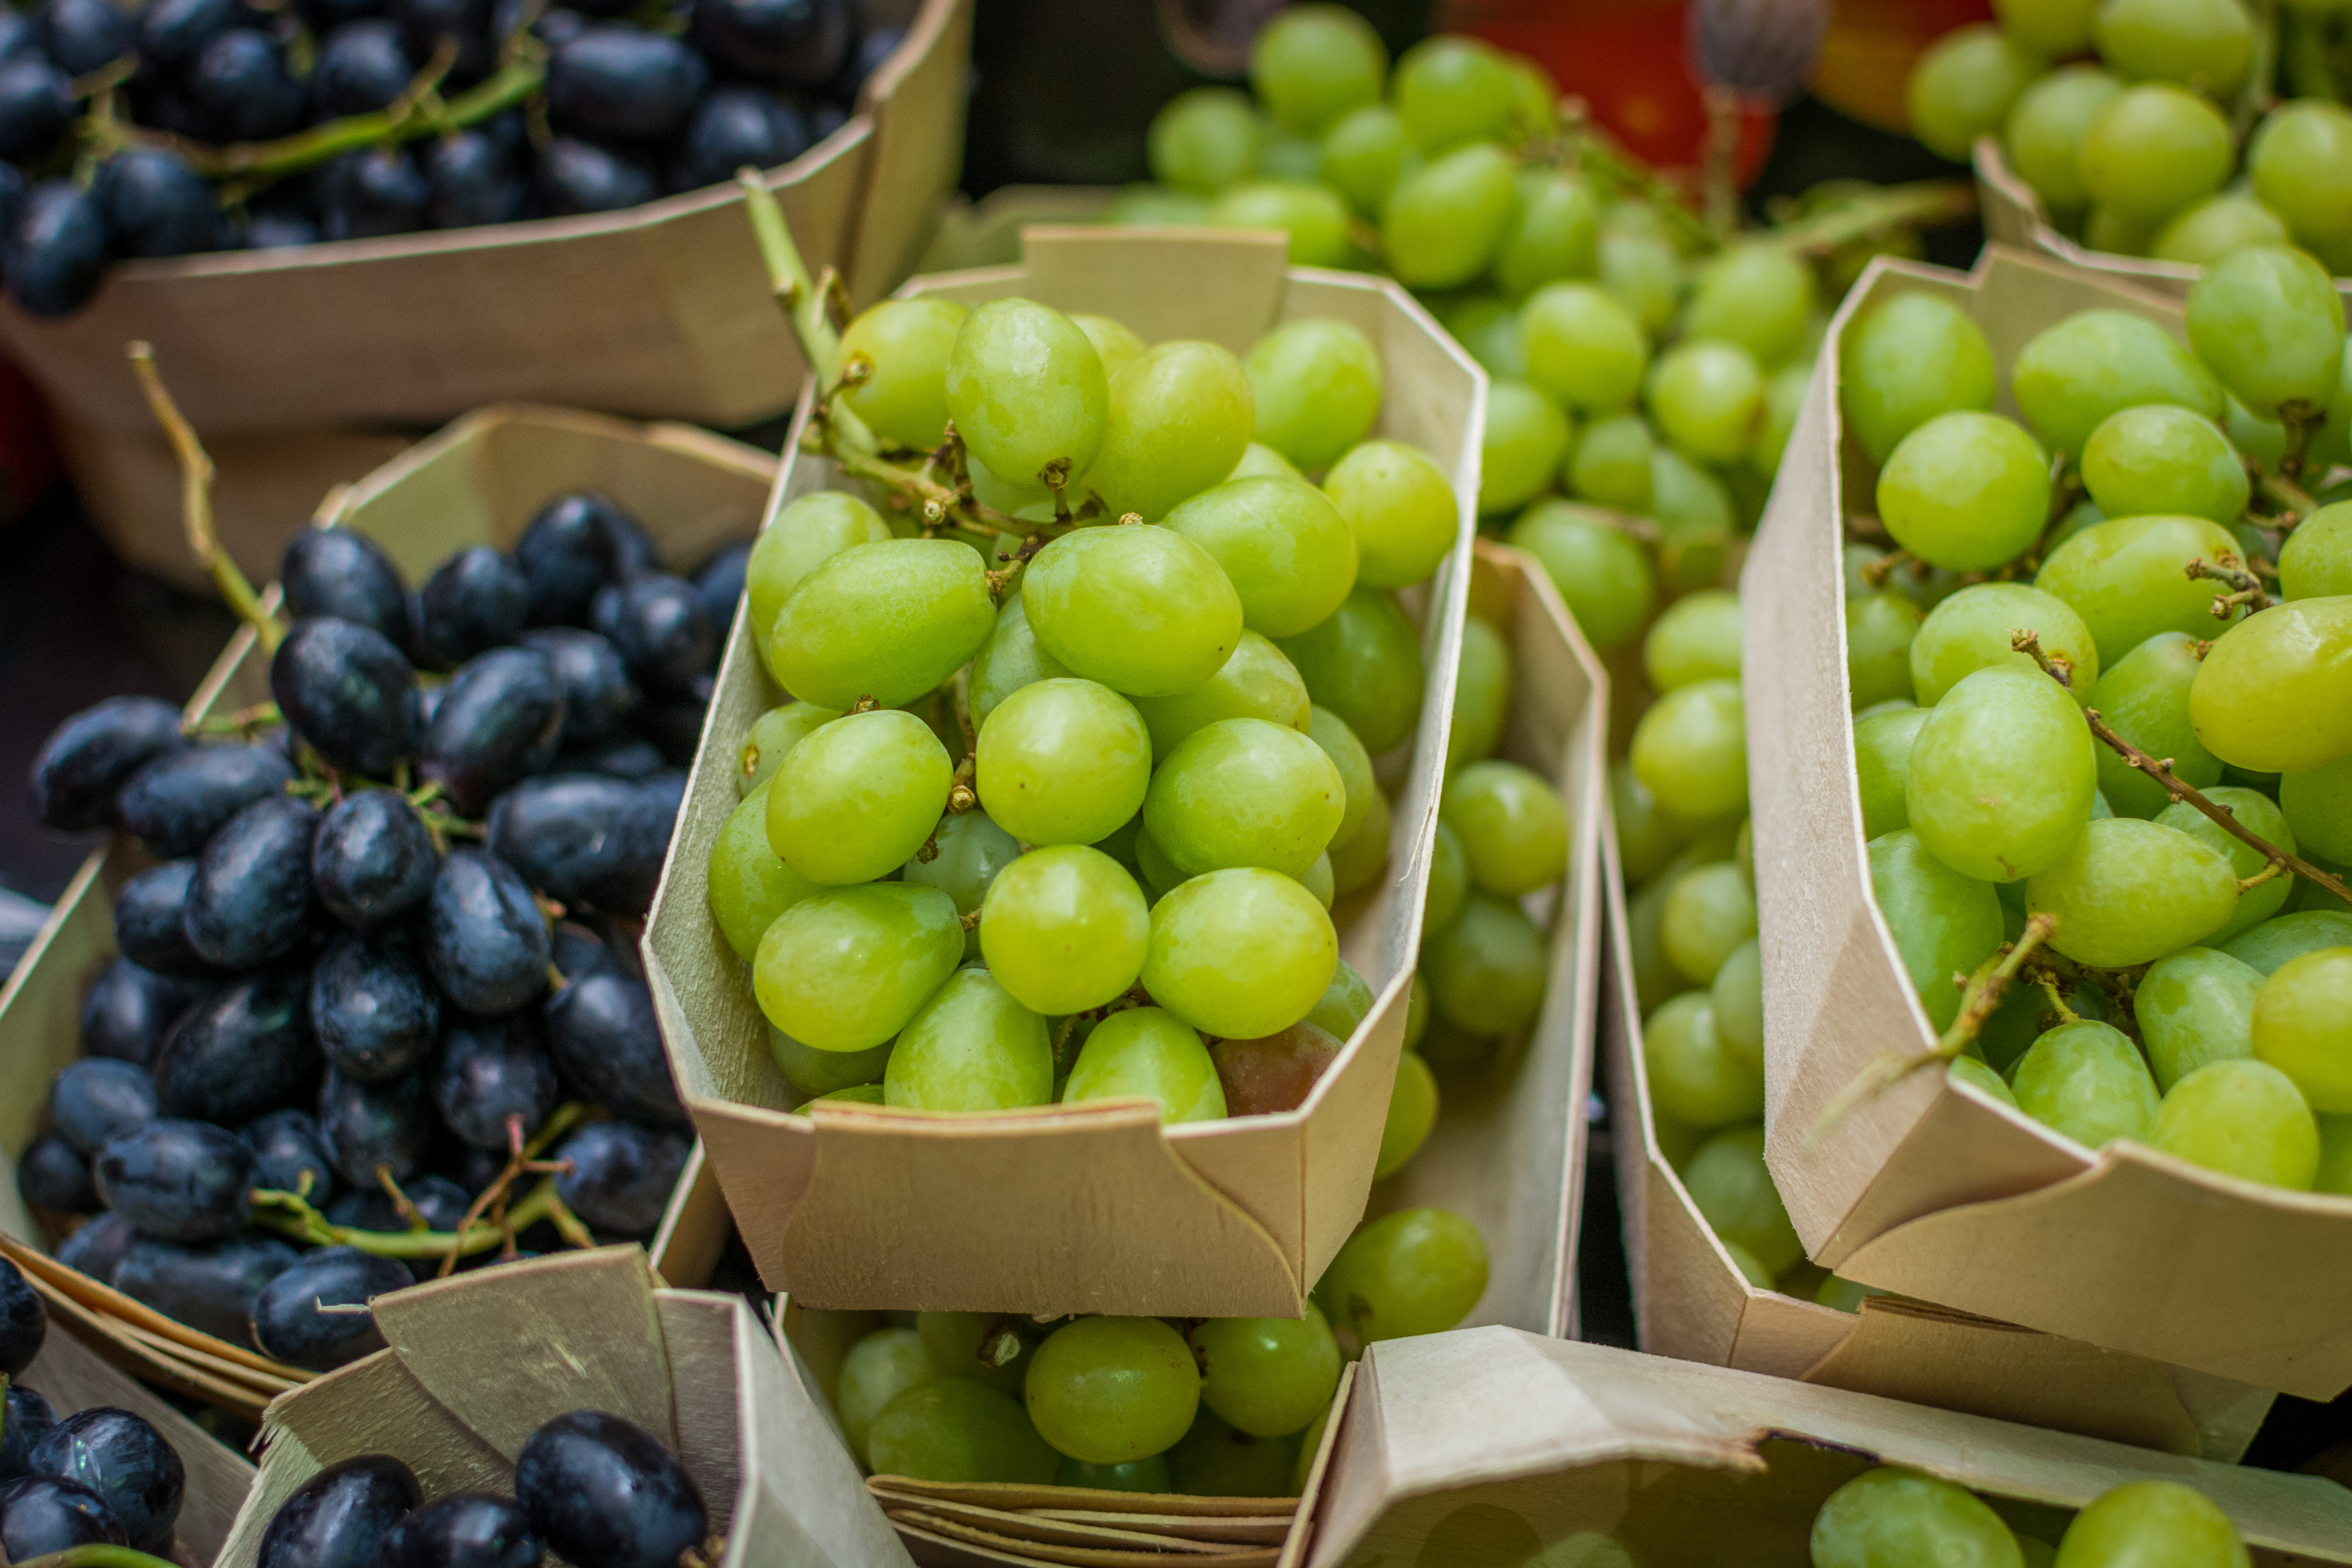
natural foods, grape, fruit, food, plant, local food, seedless fruit, grapevine family, superfood, produce, greengage, vitis, berry, flowering plant, flower, vegan nutrition